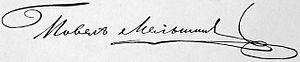
Pavel Ivanovitch Melnikov, né le 25 octobre 1818 à Nijni Novgorod ; mort à Liakhovo le 1ᵉʳ février 1883, est un écrivain russe du XIXᵉ siècle. Il est surtout connu pour son roman Dans les forêts, où il décrit la région de la Volga.